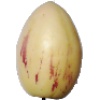
Label: Pepino 1